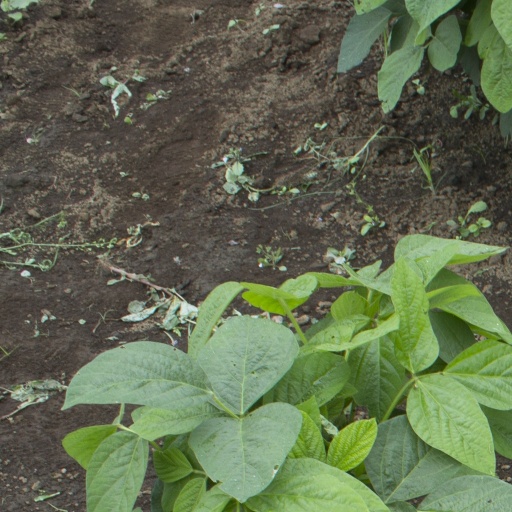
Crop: soybean